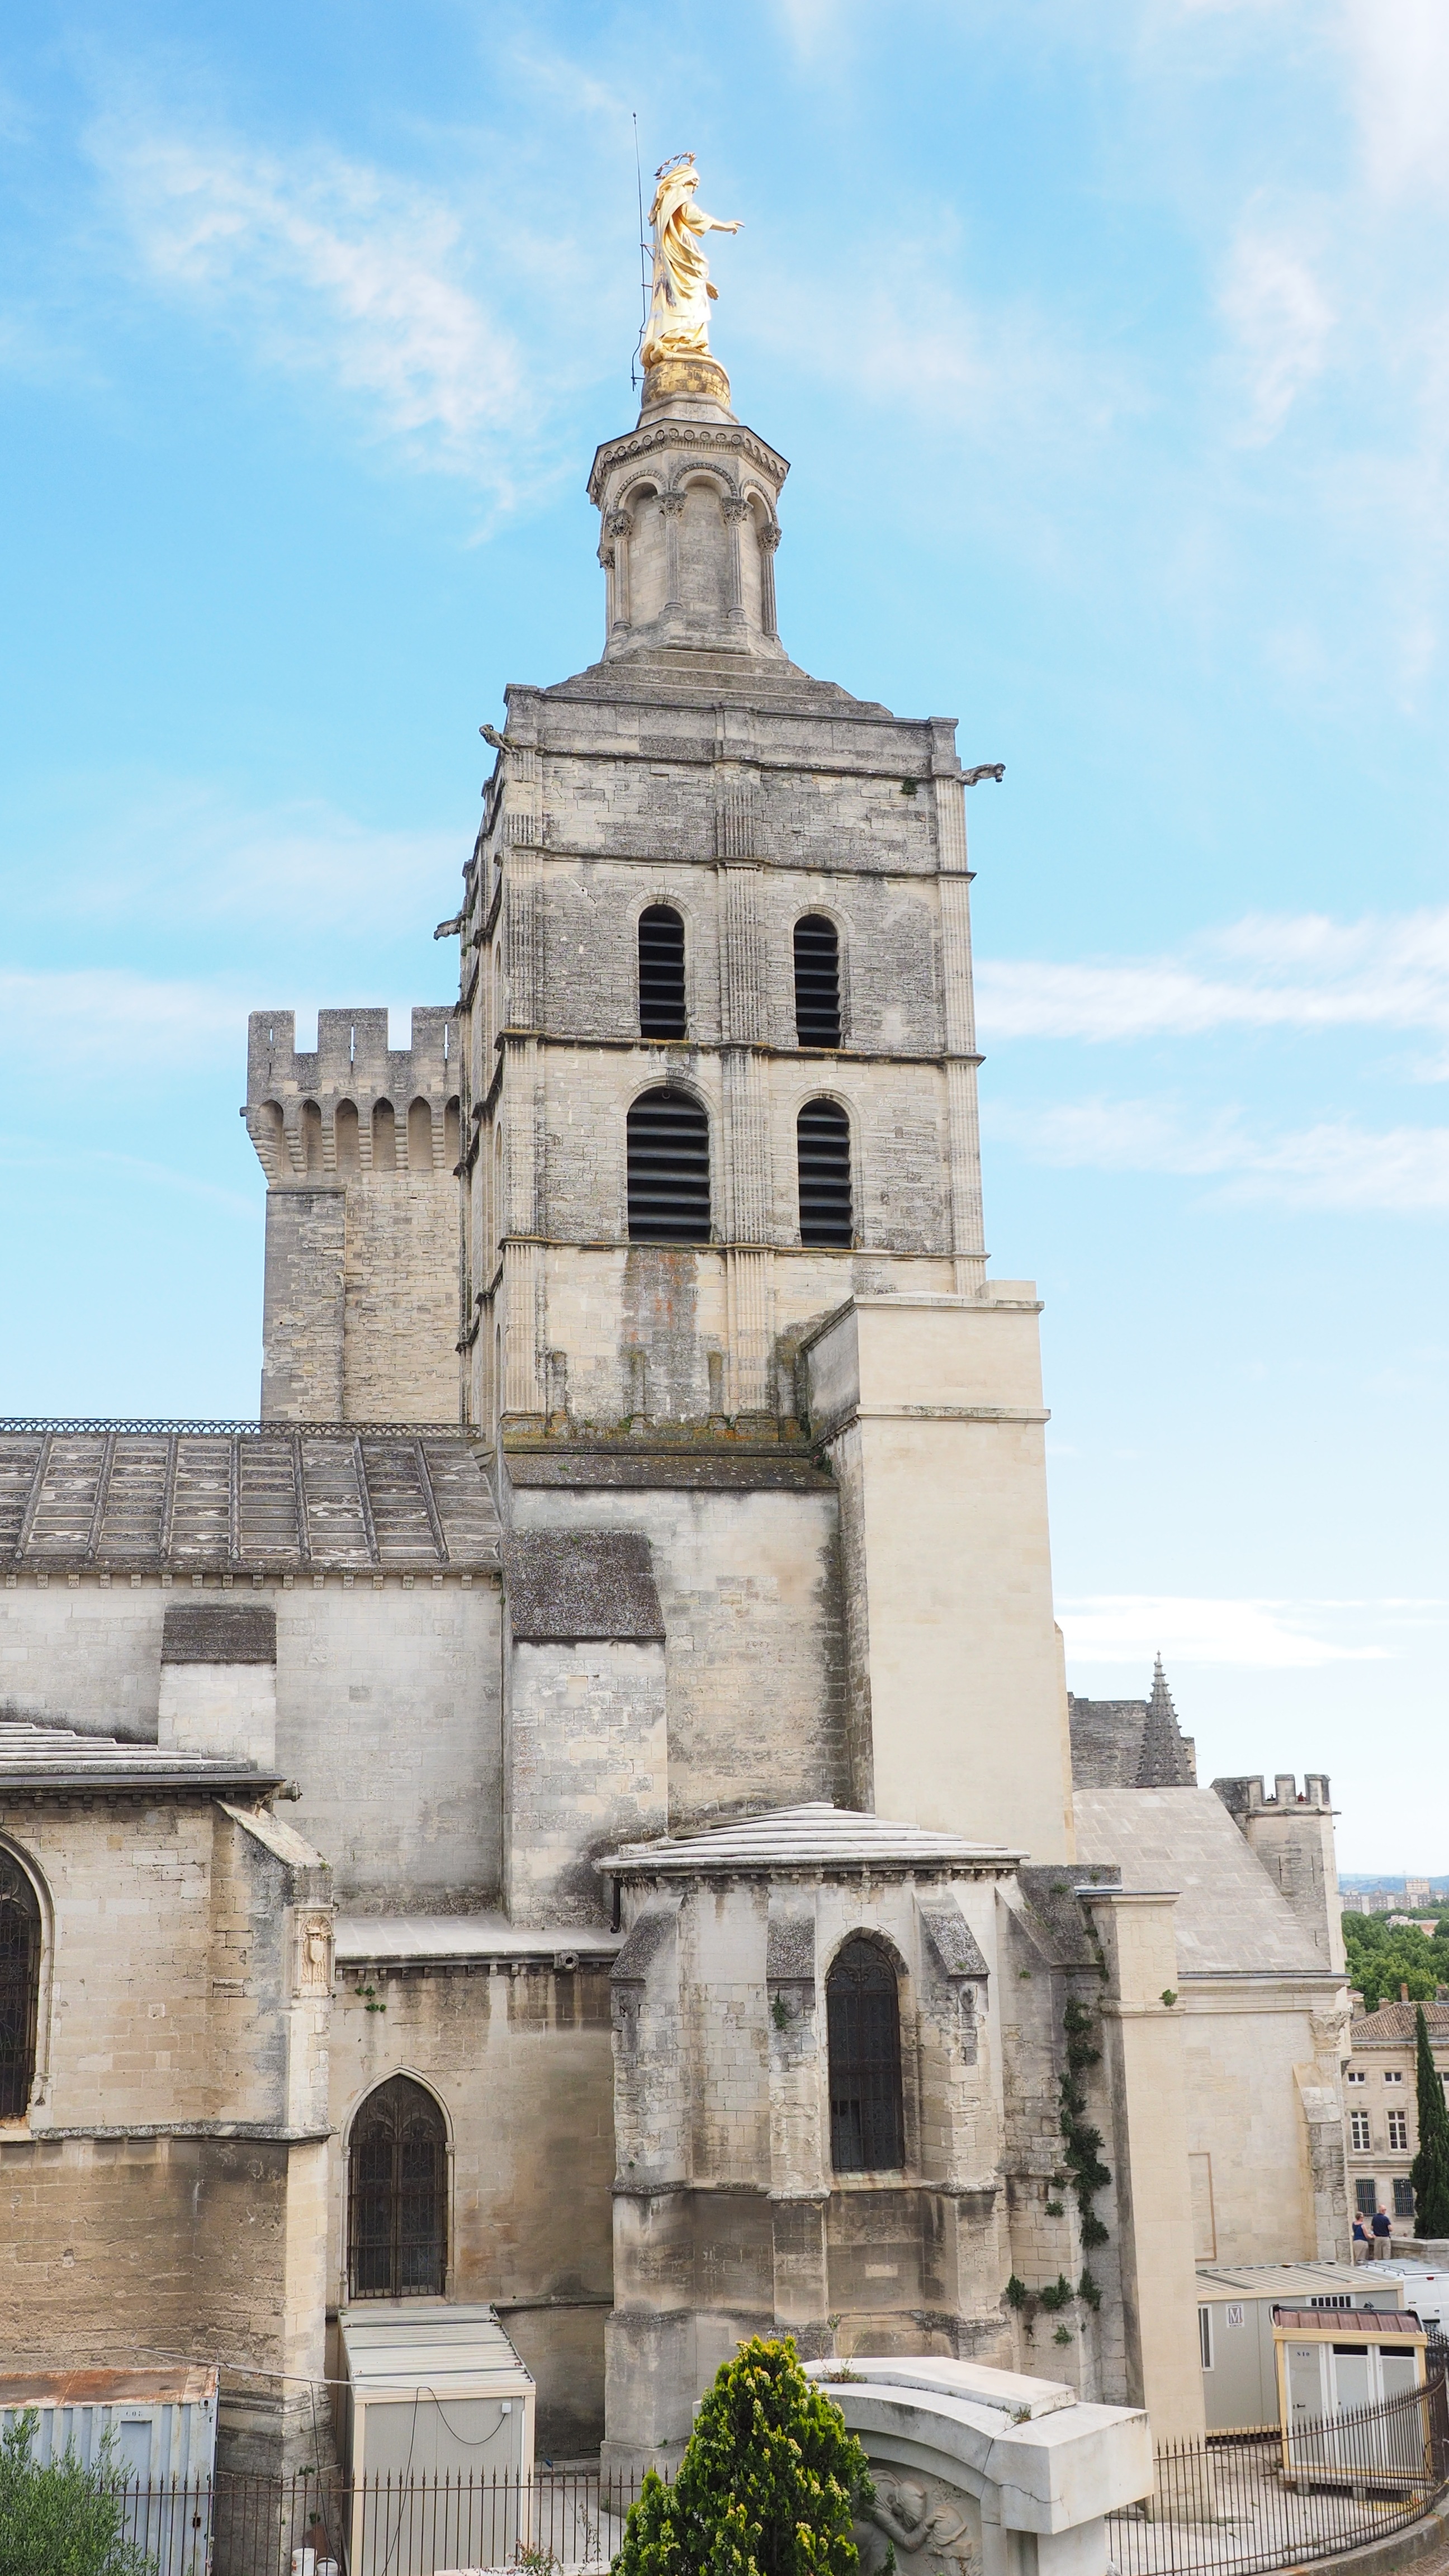
architecture, building, monument, france, statue, golden, tower, landmark, church, cathedral, place of worship, bell tower, places of interest, tourist attraction, basilica, avignon, imposing, south of france, cathedral notre dame des doms, cathedral of avignon, roman catholic cathedral, roman catholic archdiocese of, roman catholic archdiocese of avignon, statue of the virgin mary, virgin mary, golden statue, cath drale notre dame of cathedral, historic site, ancient history